Bree Cameron

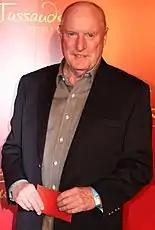
Bree is diagnosed with OCD after freezing while treating Alf Stewart, played by Ray Meagher ("pictured").

Writers began "a big new story" for the character in September 2024, after she is unable to save Felicity Newman's (Jacqui Purvis) life and begins to struggle at work because of it. Bree is "haunted" by Felicity's death from a brain aneurysm and fixates on her last moments while she was in her care. Godwin explained "Bree was the doctor in charge of Felicity's case, and couldn't save her. She becomes terrified of making a mistake and losing another patient." Godwin also said that Bree feels somewhat responsible for the "devastating effect" Felicity's death has had on the community and she starts to doubt her ability as a doctor. This fear leaves Bree with a need to control everything and be overly cautious. Bree's behaviour causes her problems while treating a patient in accident and emergency. After some blood splashes onto her scrubs, Bree leaves to clean it off, leaving nurse Dana Matheson (Ally Harris) to deal with the patient alone. Godwin explained that the moment is Bree losing control, as seeing the blood leads to thoughts of "what if?" and Bree is "frozen and becomes overwhelmed." Viewers see that Bree remains obsessed with the blood stain as Dana asks her what happened.